Makonde art

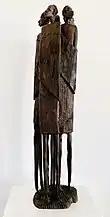
modern Ujamaa sculpture

Roberto Yakobo Sangwani left his home Mozambique and headed for Tanzania in the late 1950s. With him he brought a style of Makonde art formally known as "Dimoongo", meaning ‘power of strength’ or ‘tree of life’. Traditionally these sculptures portrayed clusters of connected wrestlers holding up a winning victor. Gradually, the main figure shifted to represent tribal heads or people in unity with community members or family. Regardless of who the central figure of a sculpture is, the organization of this style represents one central figure, surrounded by and supported by other figures. These figures exemplify "ujamaa" (communal unity) or relationships in a community and bring forth the underlying reverence the Makonde have for their ancestors or society.